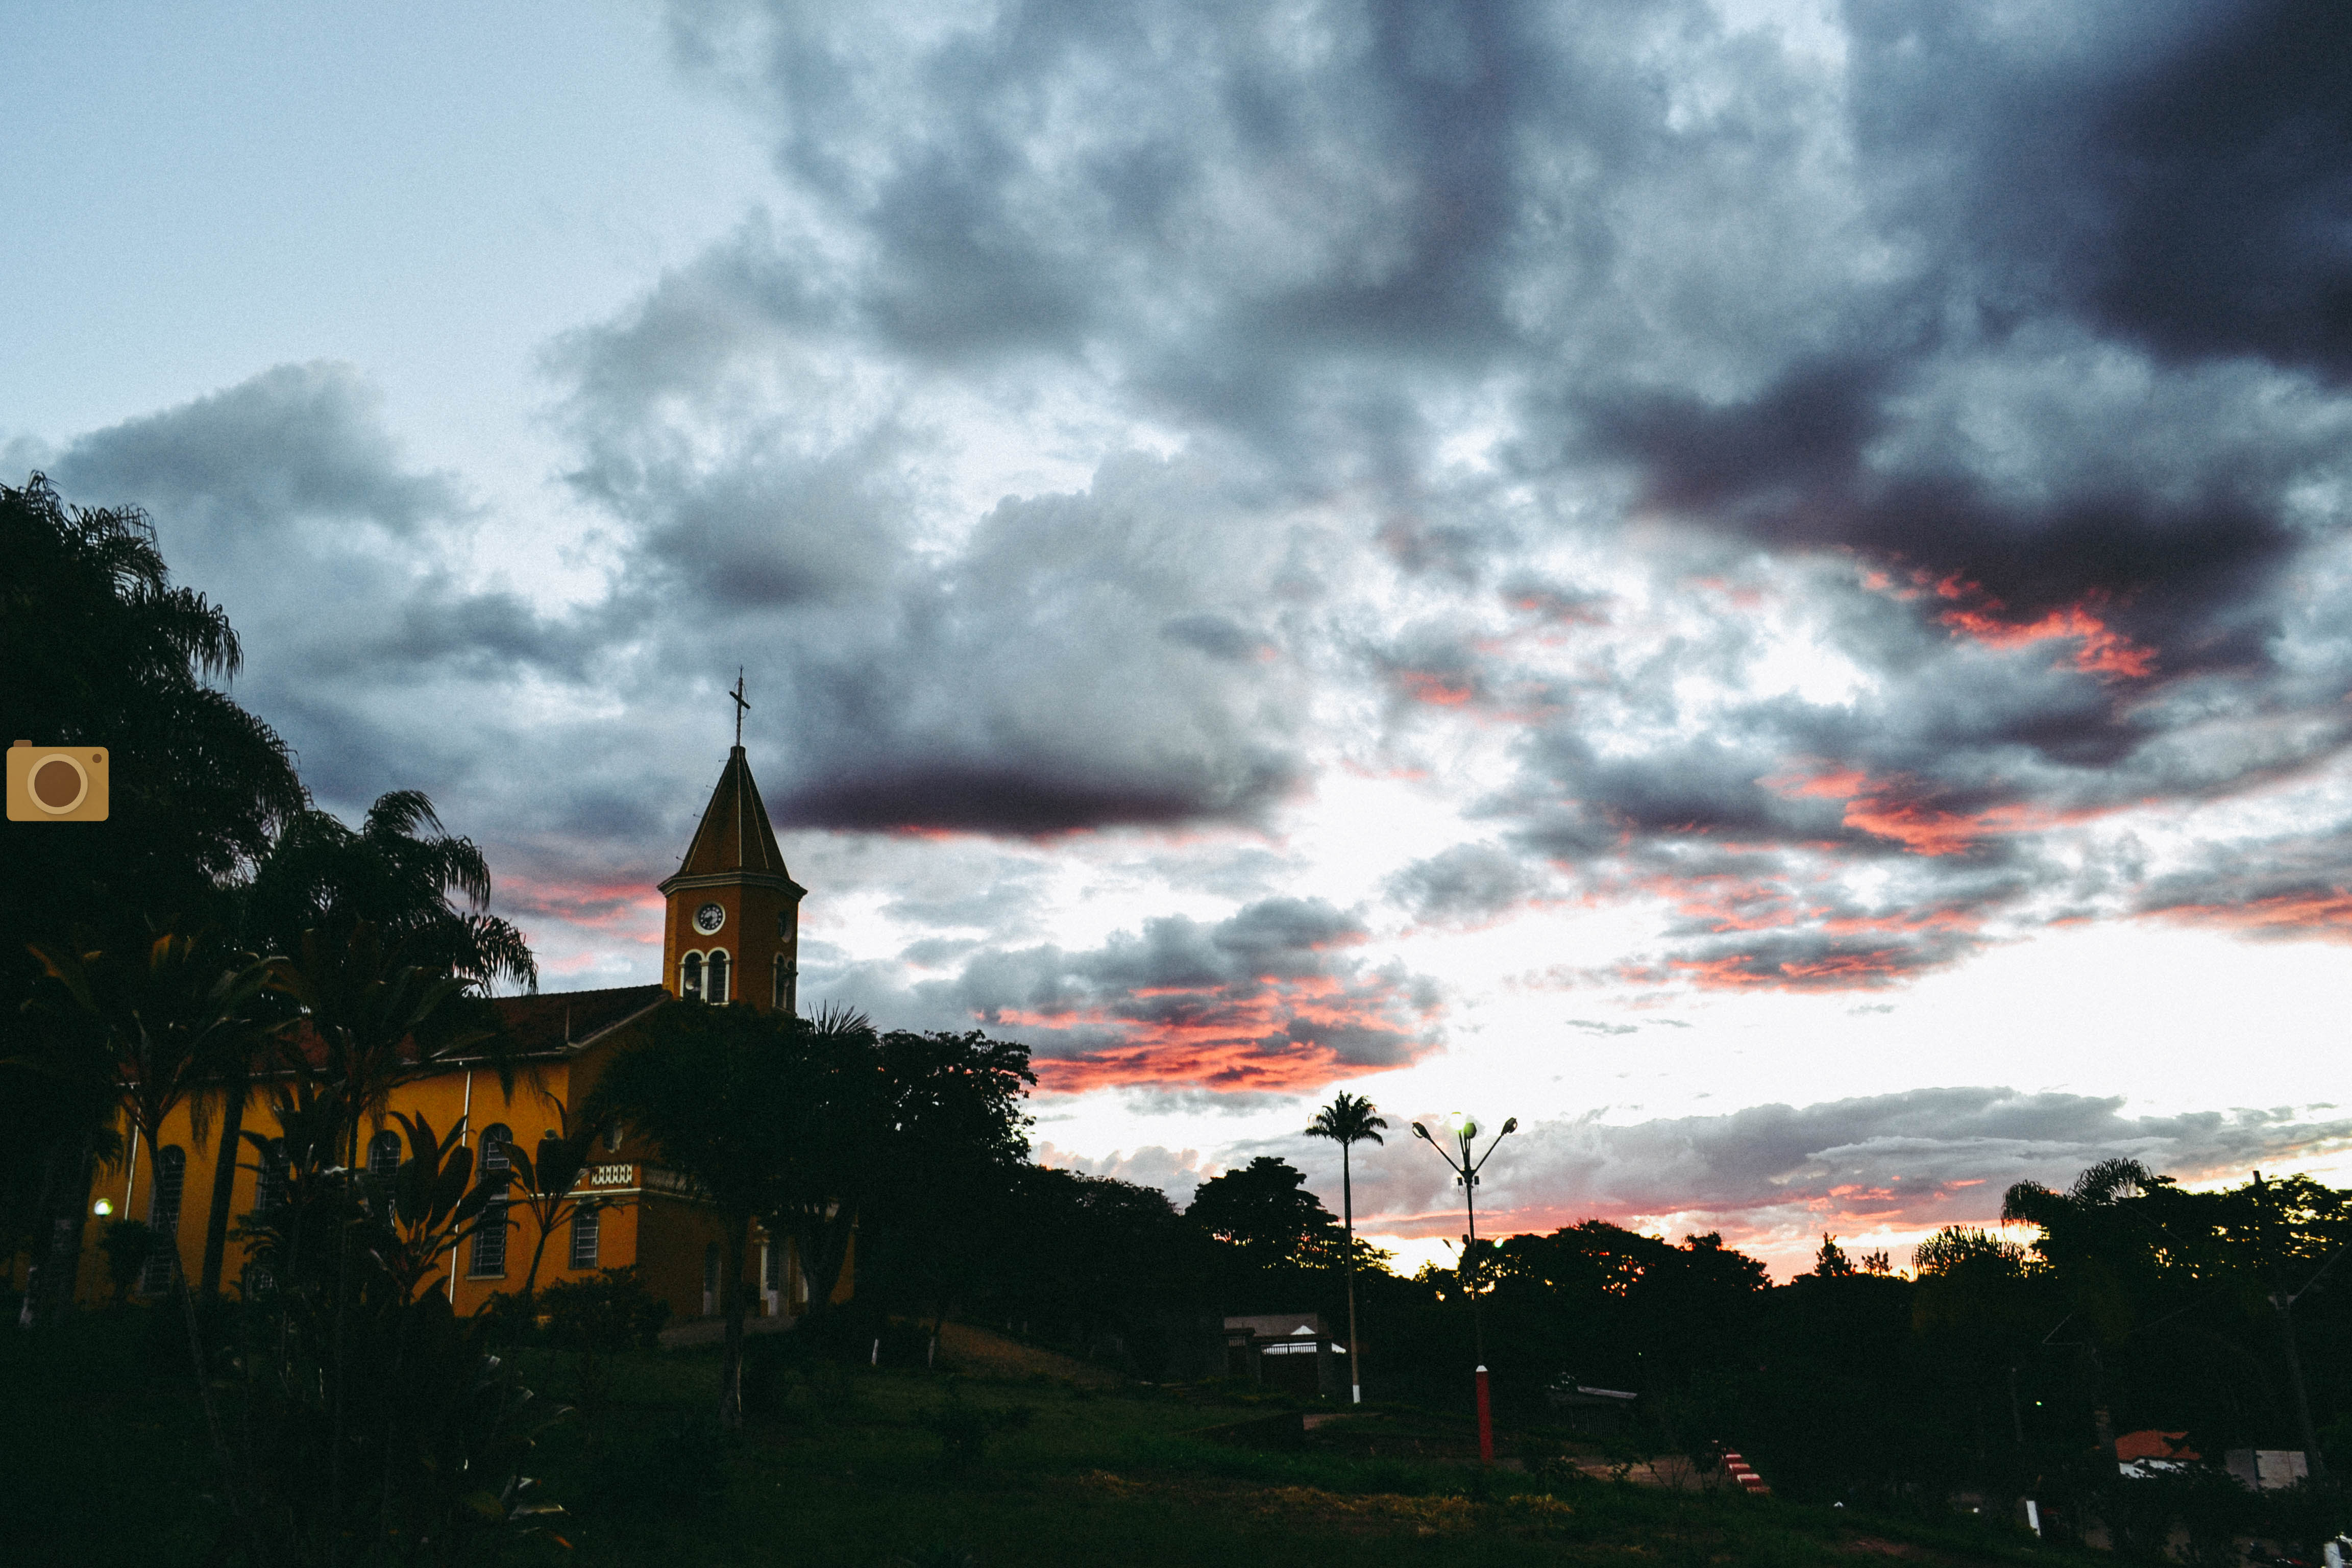
nature, sky, cloud, atmosphere, town, evening, atmospheric phenomenon, morning, cumulus, dusk, tree, urban area, city, sunset, sunlight, architecture, house, horizon, meteorological phenomenon, building, photography, landscape, world, afterglow, hill station, night, church, sunrise, skyline, dawn, village